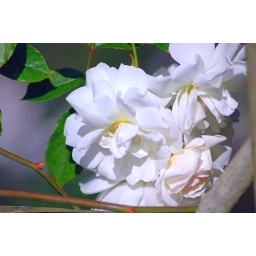
White wild roses in the forest